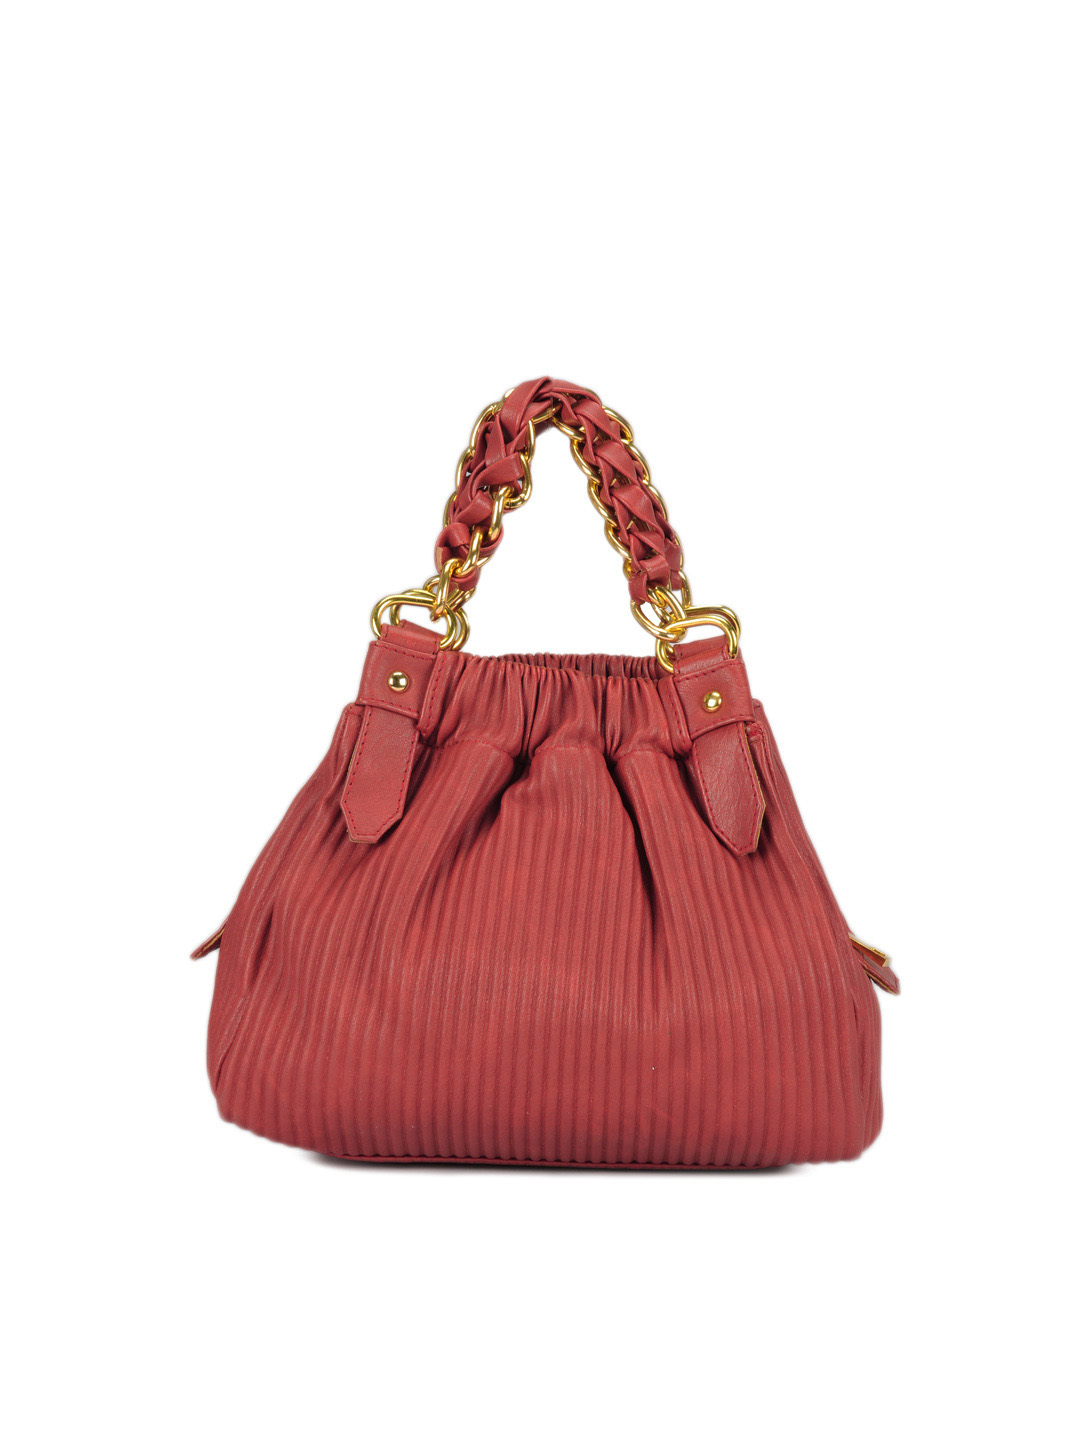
Rocia Women Rust Handbag
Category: Accessories / Bags / Handbags
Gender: Women
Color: Rust
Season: Summer 2012
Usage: Casual